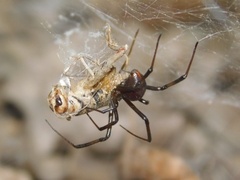
Species: Lactrodectus_hesperus